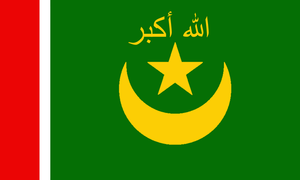
La Confédération des associations de football indépendantes a été fondée le 7 juin 2013.